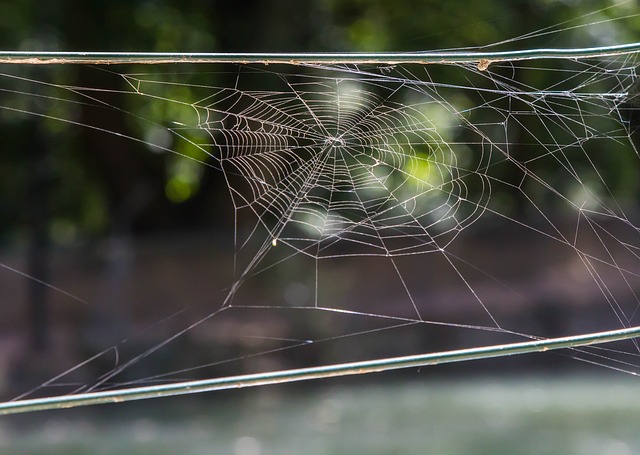
Label: ragno